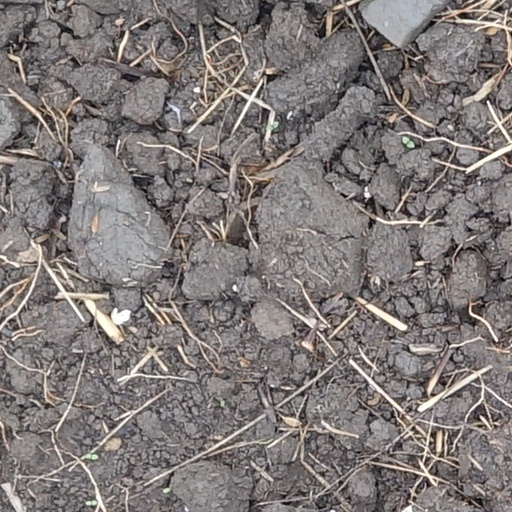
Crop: wheat